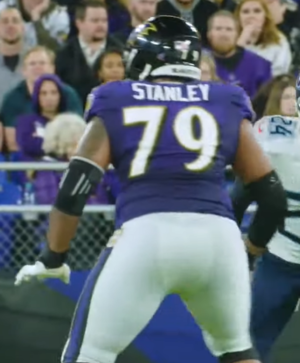
Ronnie Stanley, né le 18 mars 1994 à Las Vegas, est un joueur américain de football américain.